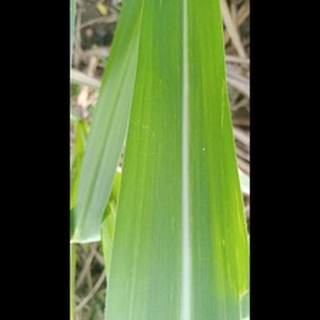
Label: healthy_sugarcane